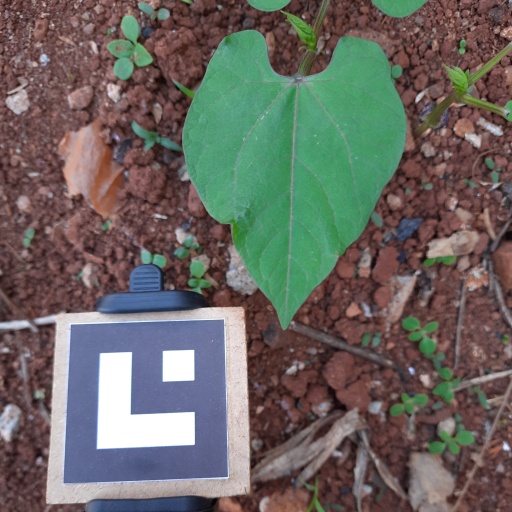
Observations: wavy surface, no eating holes, under shade